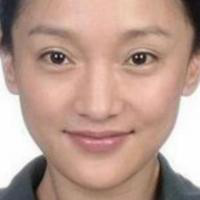
Age group: age 21-30